Renison University College

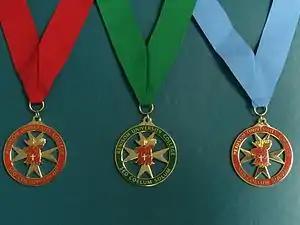
Insignia for three Renison honours

Renison University College's mascot is Reni Moose. Reni has represented the college at a variety of events including Orientation Week, Waterloo Warriors hockey games, convocations, Renison's One Sky Festival, to name but a few. Renison uses a moose as its mascot as its namesake, The Most Reverend Robert Renison, was the archbishop of Moosonee. A moose is also found in the crest of Renison's coat of arms and College Badge.